Antonio Daniels

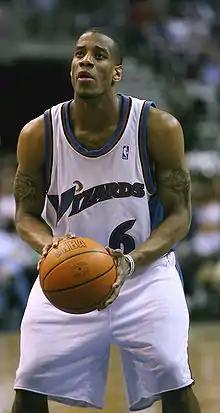
Daniels during his tenure with the Wizards in 2007

Antonio Robert Daniels (born March 19, 1975) is an American former professional basketball player who played 13 seasons in the National Basketball Association (NBA). He is currently the television color analyst for the New Orleans Pelicans on Bally Sports New Orleans and co-host/analyst on SiriusXM NBA Radio.